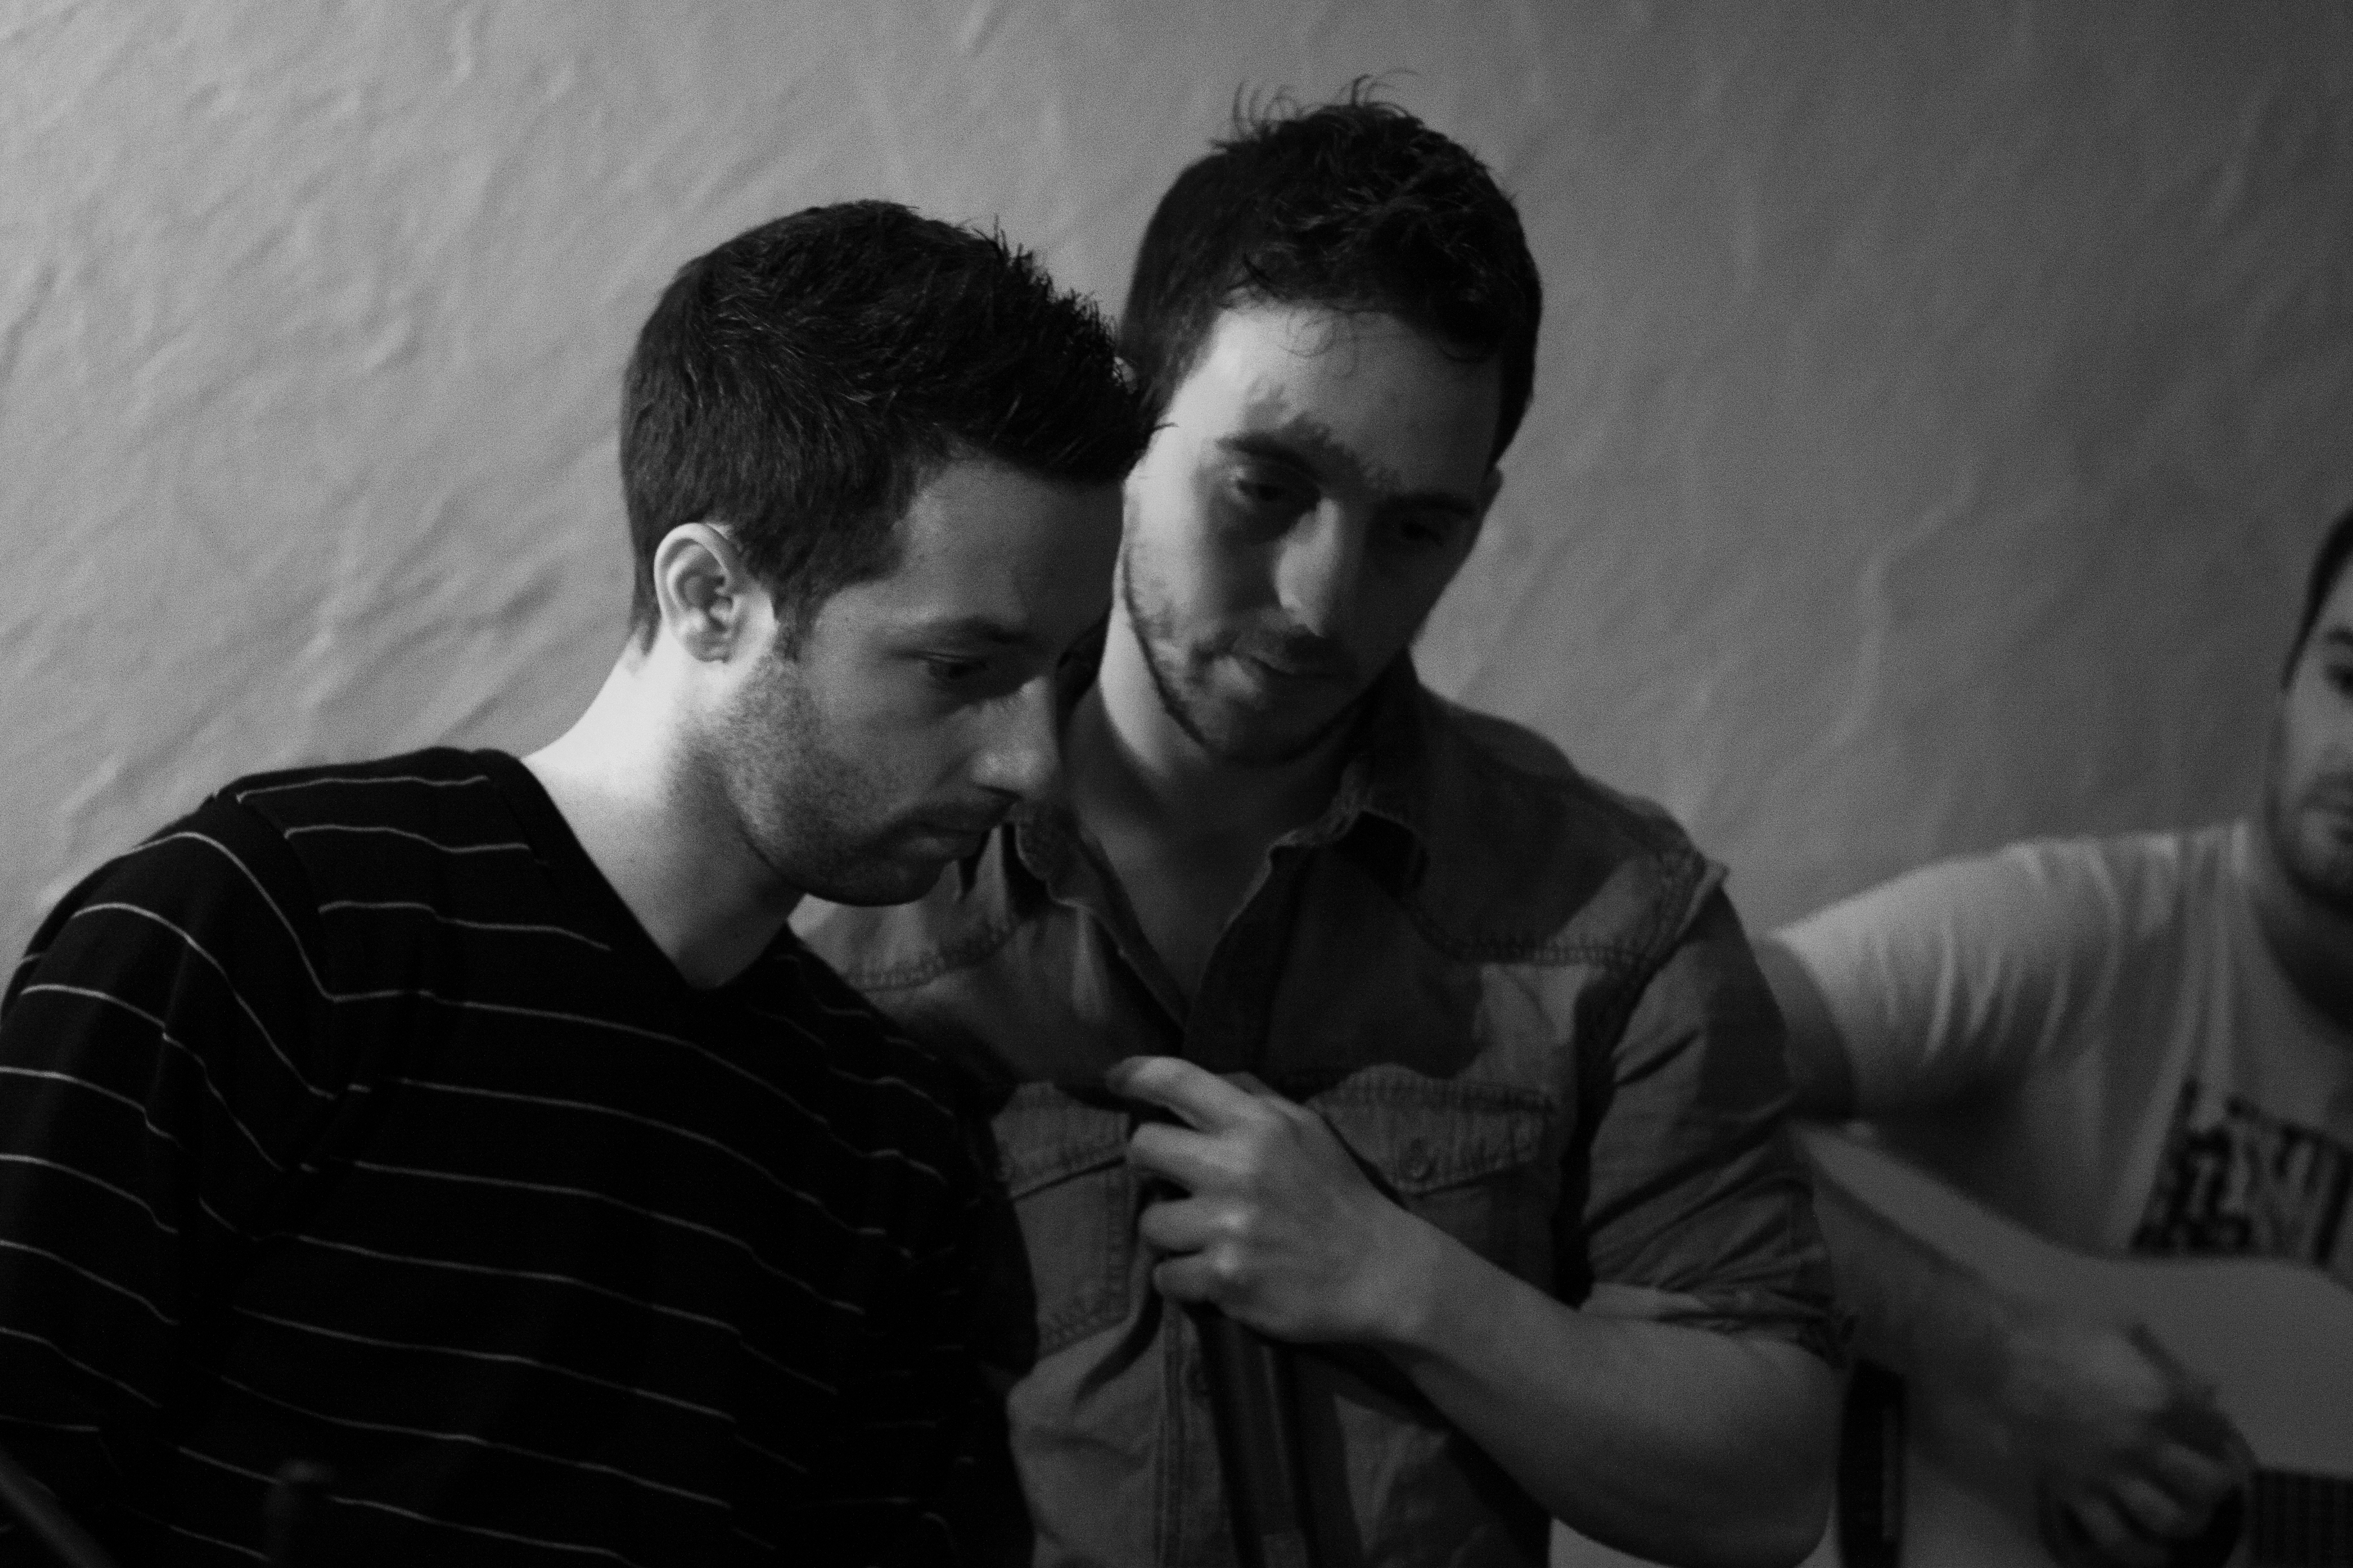
man, music, black and white, male, bar, concert, live, canon, romance, monochrome, acoustic, 40d, gig, montluon, colin, bryan, mathieu, lanotte, simoni, interaction, monochrome photography